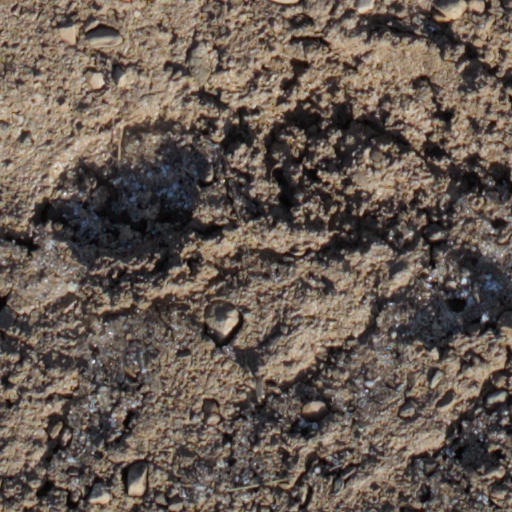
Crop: wheat